John Ericson

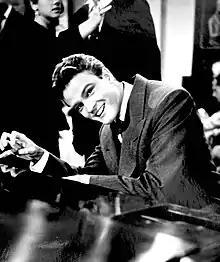
Ericson in 1953

John Ericson (born Joseph Meibes; September 25, 1926 – May 3, 2020) was a German-born American actor. He was known primarily for his television work, notably as private detective Sam Bolt on the ABC series "Honey West" (1965–66), and his roles in several MGM films of the 1950s.